Howard Hughes

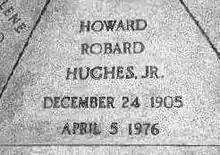
Hughes' gravestone

In 1970, Hughes acquired San Francisco-based Air West and renamed it Hughes Airwest. Air West had been formed in 1968 by the merger of Bonanza Air Lines, Pacific Air Lines, and West Coast Airlines, all of which operated in the western U.S. By the late 1970s, Hughes Airwest operated an all-jet fleet of Boeing 727-200, Douglas DC-9-10, and McDonnell Douglas DC-9-30 jetliners serving an extensive route network in the western U.S. with flights to Mexico and western Canada as well. By 1980, the airline's route system reached as far east as Houston (Hobby Airport) and Milwaukee with a total of 42 destinations being served. Hughes Airwest was then acquired by and merged into Republic Airlines (1979–1986) in late 1980. Republic was subsequently acquired by and merged into Northwest Airlines which in turn was ultimately merged into Delta Air Lines in 2008.